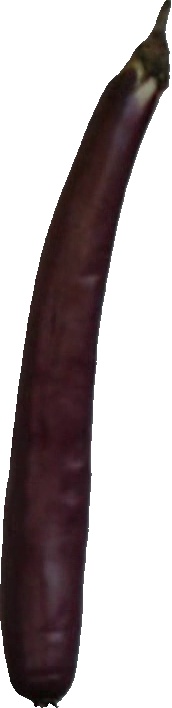
Label: eggplant_long_1